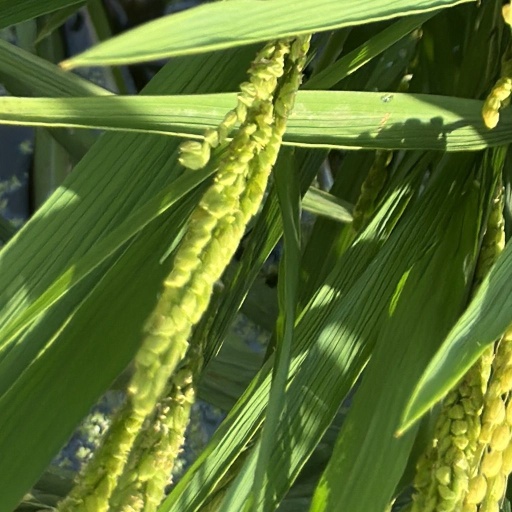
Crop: rice